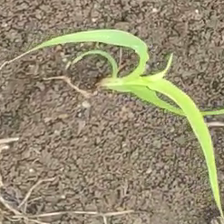
Weed species: Digitaria_SP_(Digitaria Sanguinalis )